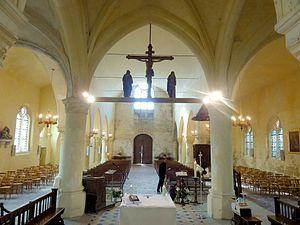
Chœur, vue vers l'ouest.
L'église Saint-Vaast de Boran-sur-Oise est une église catholique paroissiale située à Boran-sur-Oise, commune de l'Oise.